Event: Nepal Earthquake
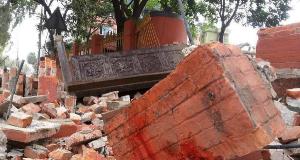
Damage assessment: damage